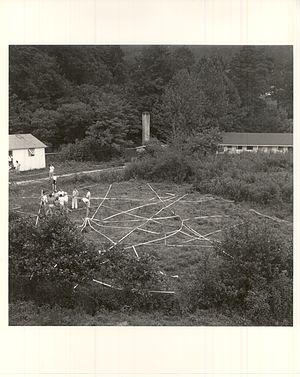
Le Black Mountain College fut une université libre expérimentale, fondée en 1933 près d'Asheville en Caroline du Nord, aux États-Unis. Plate-forme pour les pratiques artistiques d'avant-garde, elle a considérablement marqué l'histoire de l'art du XXᵉ siècle. Elle cessa son activité en 1957.